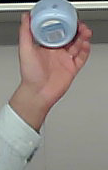
Product: nivea_baby